Normanby Homestead

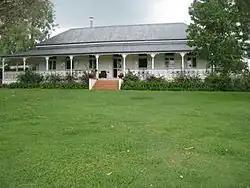
Normanby Homestead, 2008

Normanby Homestead is a heritage-listed homestead located on the Cunningham Highway in Warrill View, Queensland, Australia. It was designed by Charles Balding and constructed between 1866 and 1867. The homestead was added to the Queensland Heritage Register on 21 October 1992 for its historical and architectural significance.